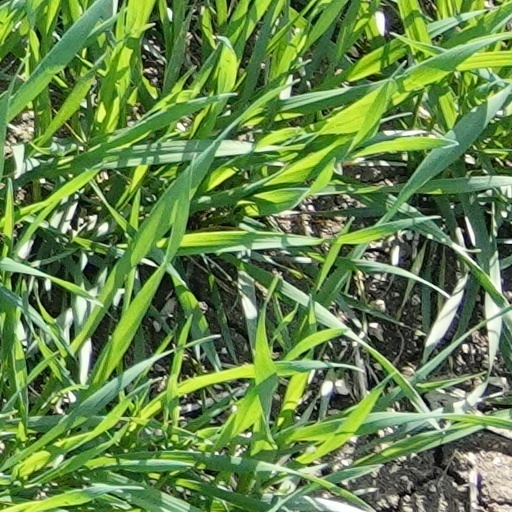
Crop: wheat